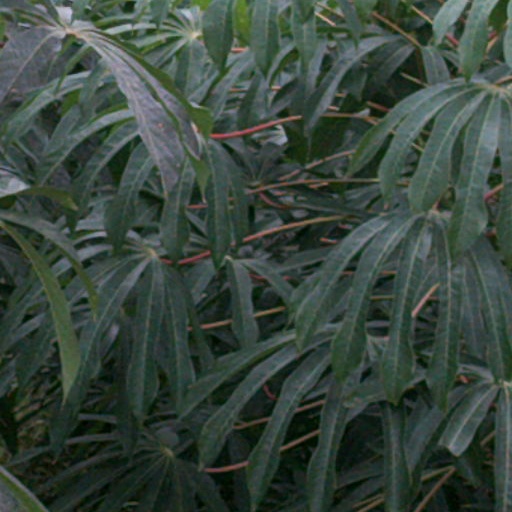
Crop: cassava